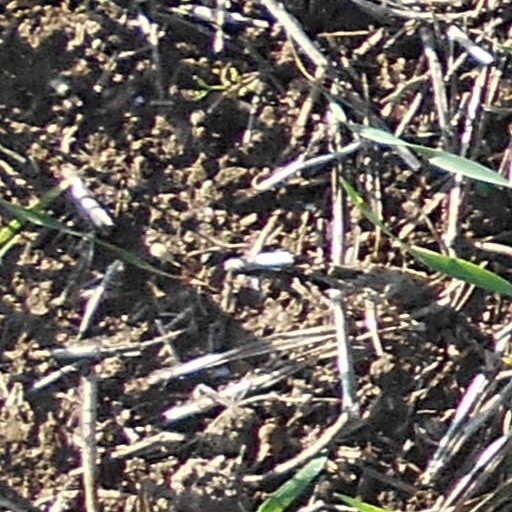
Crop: wheat